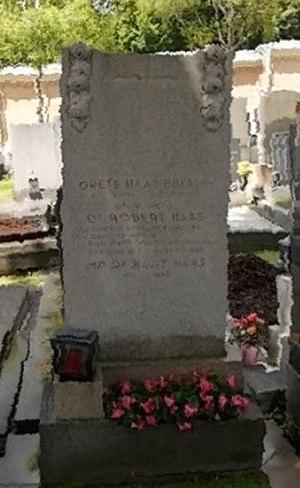
Robert Haas est un musicologue autrichien né le 15 août 1886 à Prague et mort le 14 octobre 1960 à Vienne.